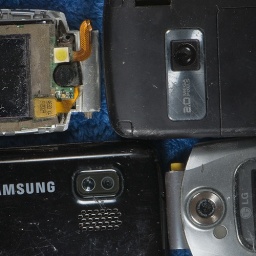
Cell cams don't tollerate being run over by cars &amp;amp; trucks very well.